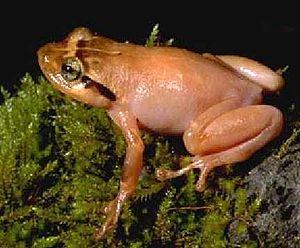
Cophyla tuberifera est une espèce d'amphibiens de la famille des Microhylidae.